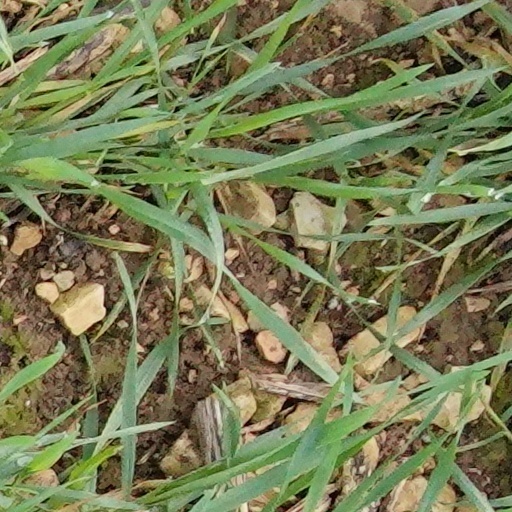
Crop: wheat